Jean-Marc Bideau

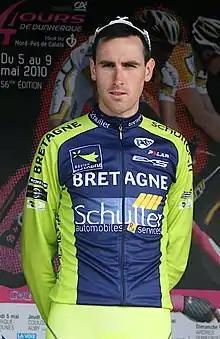
Bideau in 2010

Jean-Marc Bideau (born 8 April 1984) is a French former racing cyclist, who rode professionally between 2007 and 2016 for the , and teams. He rode in the 2014 Tour de France, finishing 115th in his only Grand Tour start.